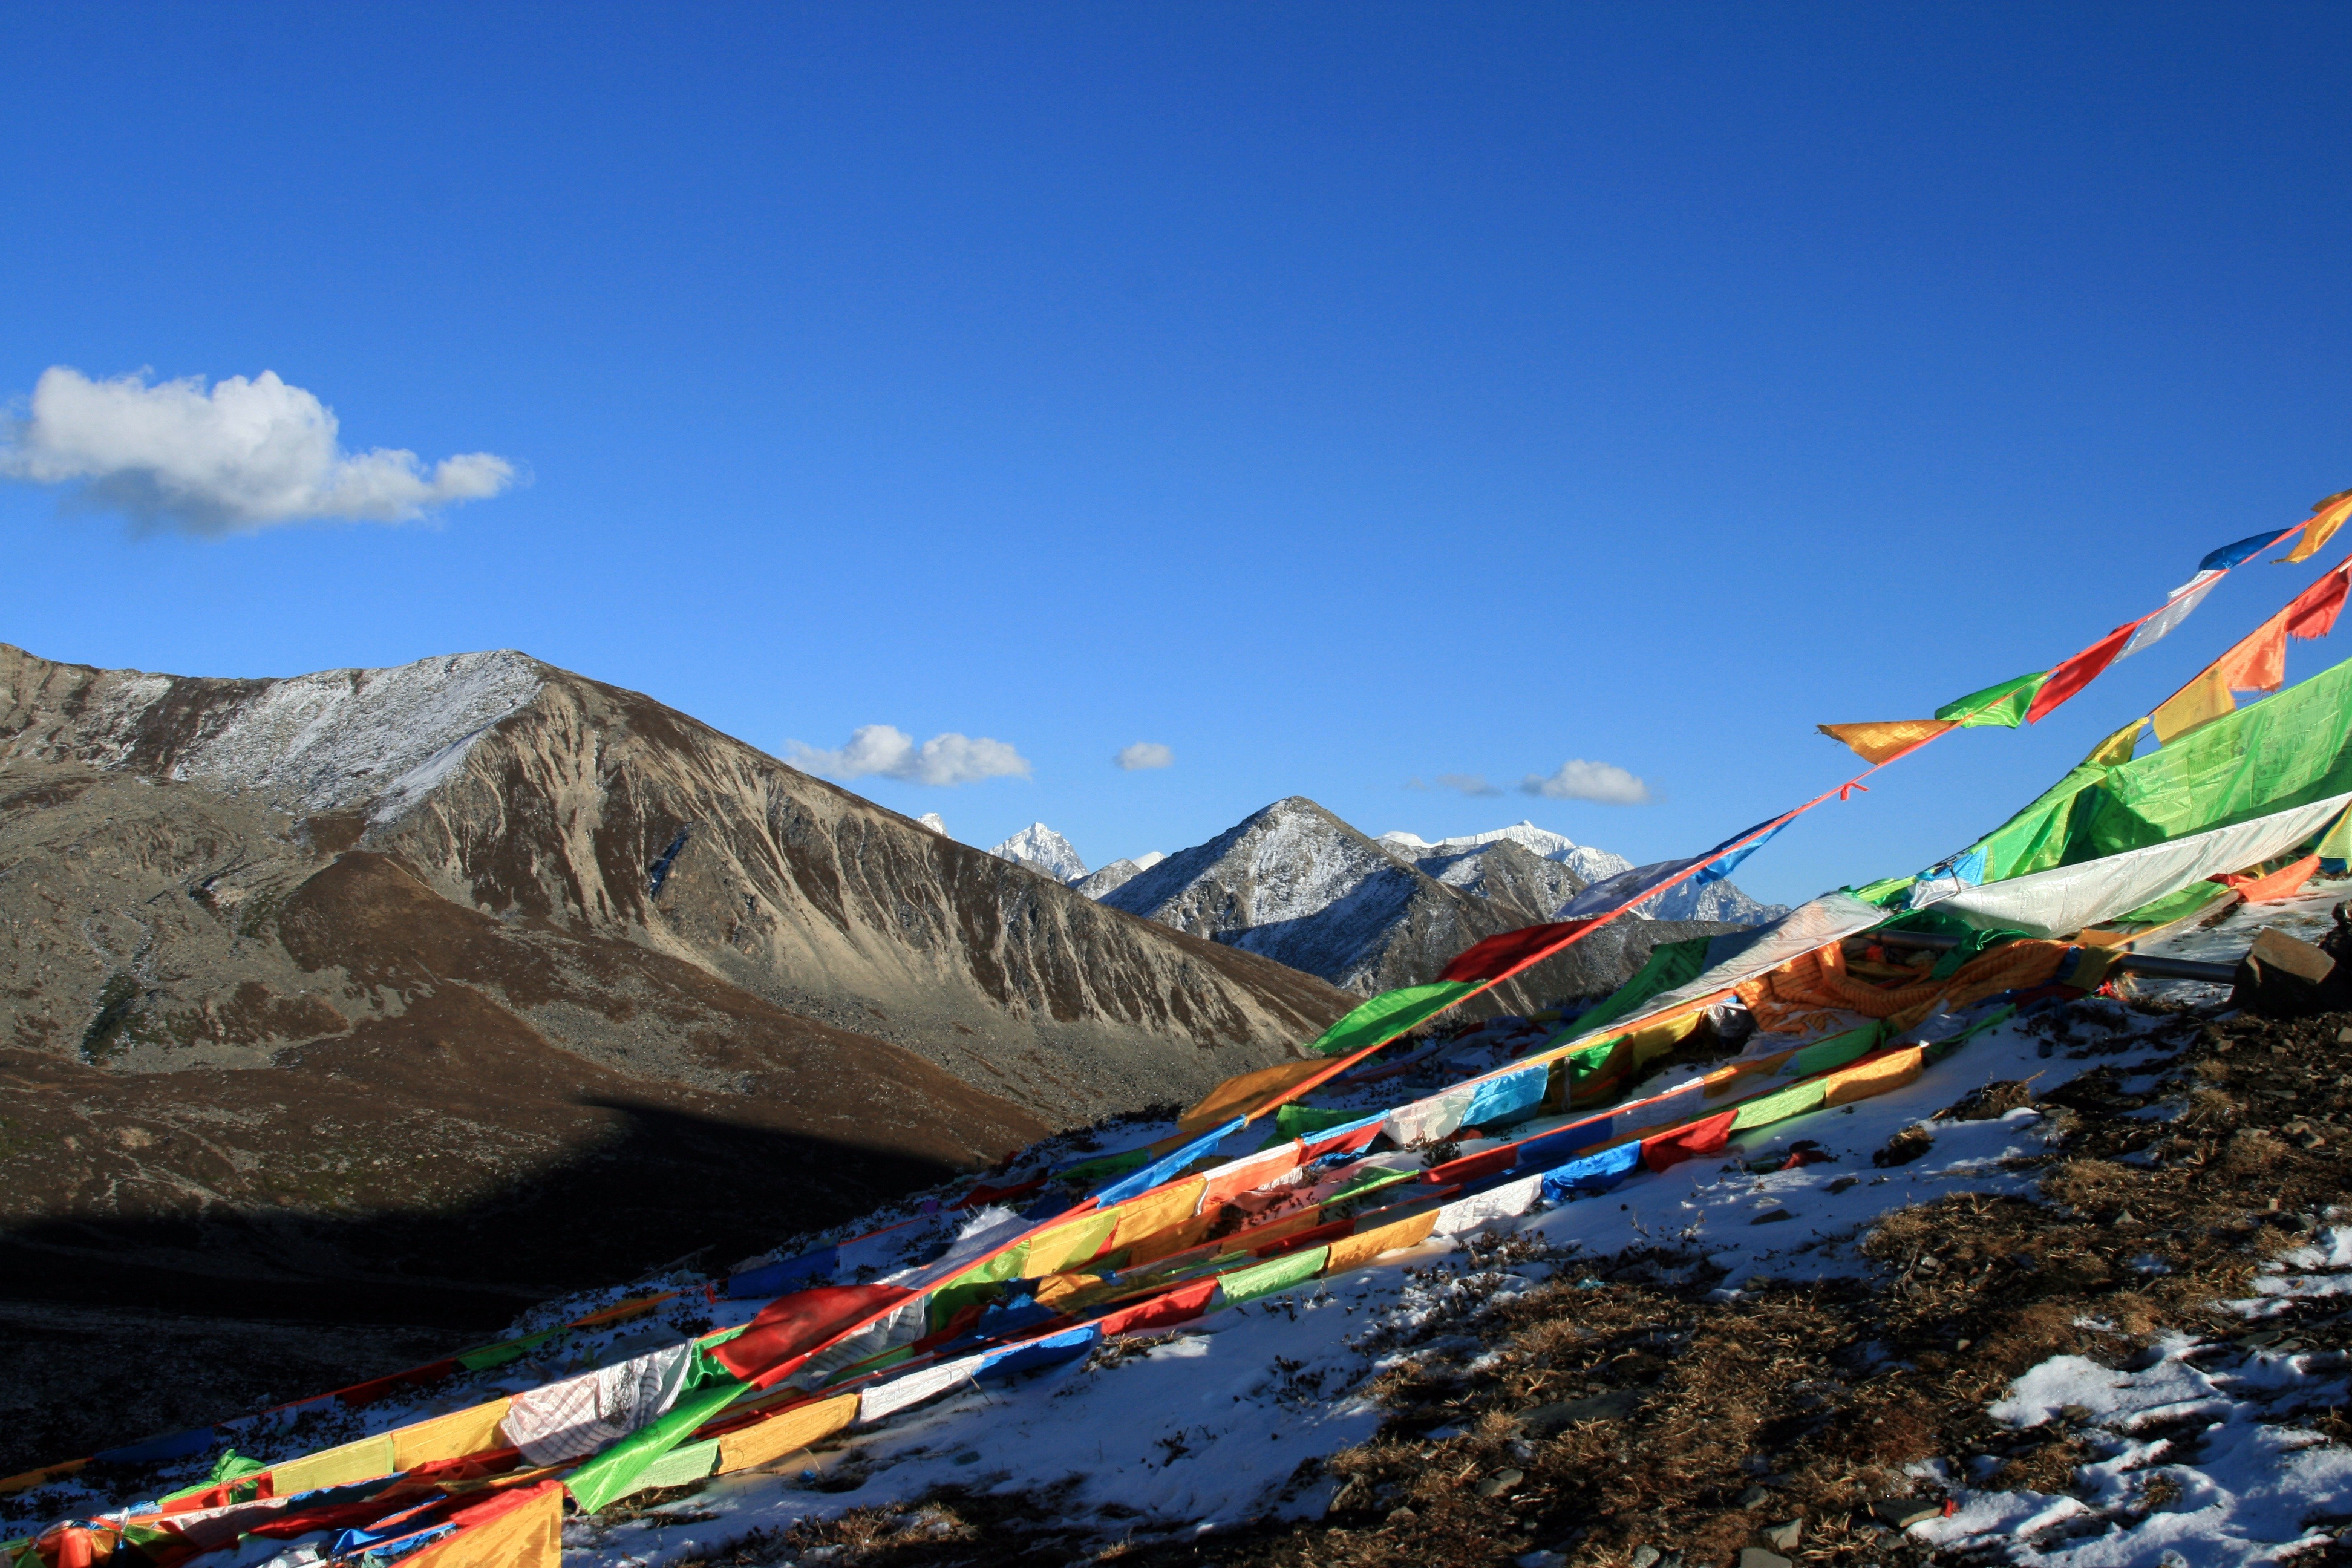
sea, mountain, mountain range, vehicle, blue sky, snow mountain, boating, plateau, white cloud, sichuan, wassily kandinsky, western sichuan, mountainous fold, fold more yamaguchi, prayer flags